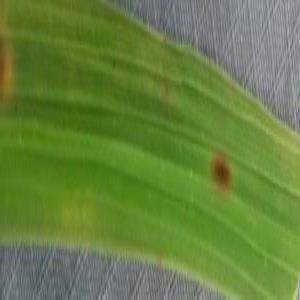
Disease: Brownspot